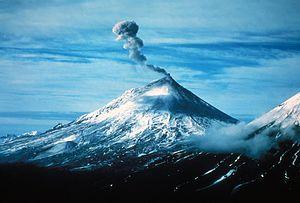
Le mont Pavlof, en anglais Mount Pavlof, est un volcan des États-Unis situé en Alaska, dans la péninsule d'Alaska. Culminant à 2 519 mètres d'altitude, il est le volcan le plus actif de l'arc des Aléoutiennes. Le Pavlof Sister, un autre volcan, est son voisin immédiat.